Enniskerry

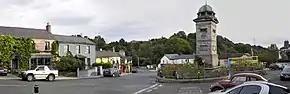
Enniskerry Village Square.

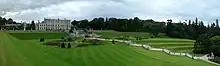
Powerscourt Estate, including its house and Italian gardens.

In 1944, Enniskerry was the setting for some scenes of Laurence Olivier's film adaptation of "Henry V".